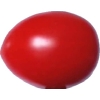
Label: tomato_cherry_red